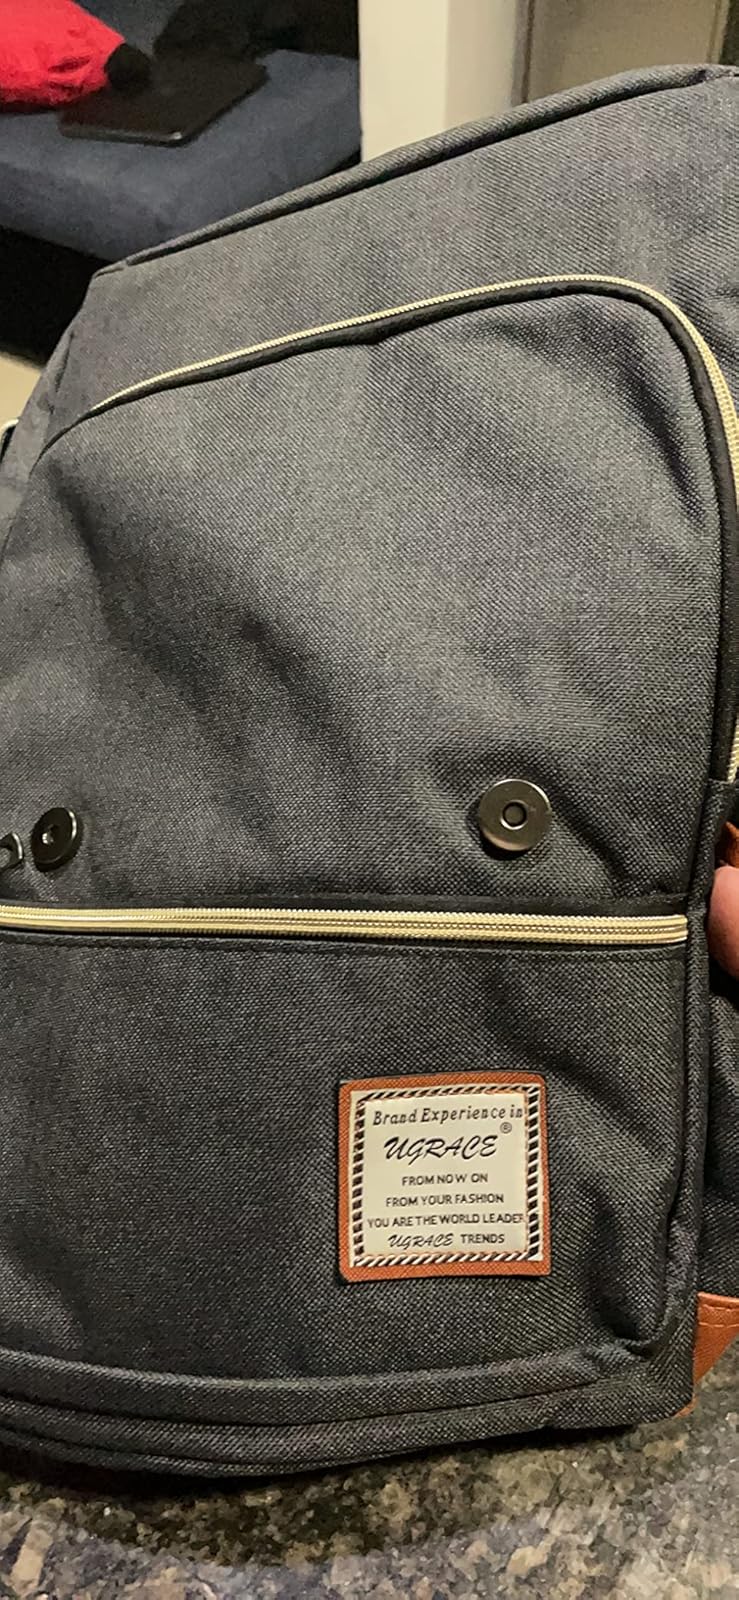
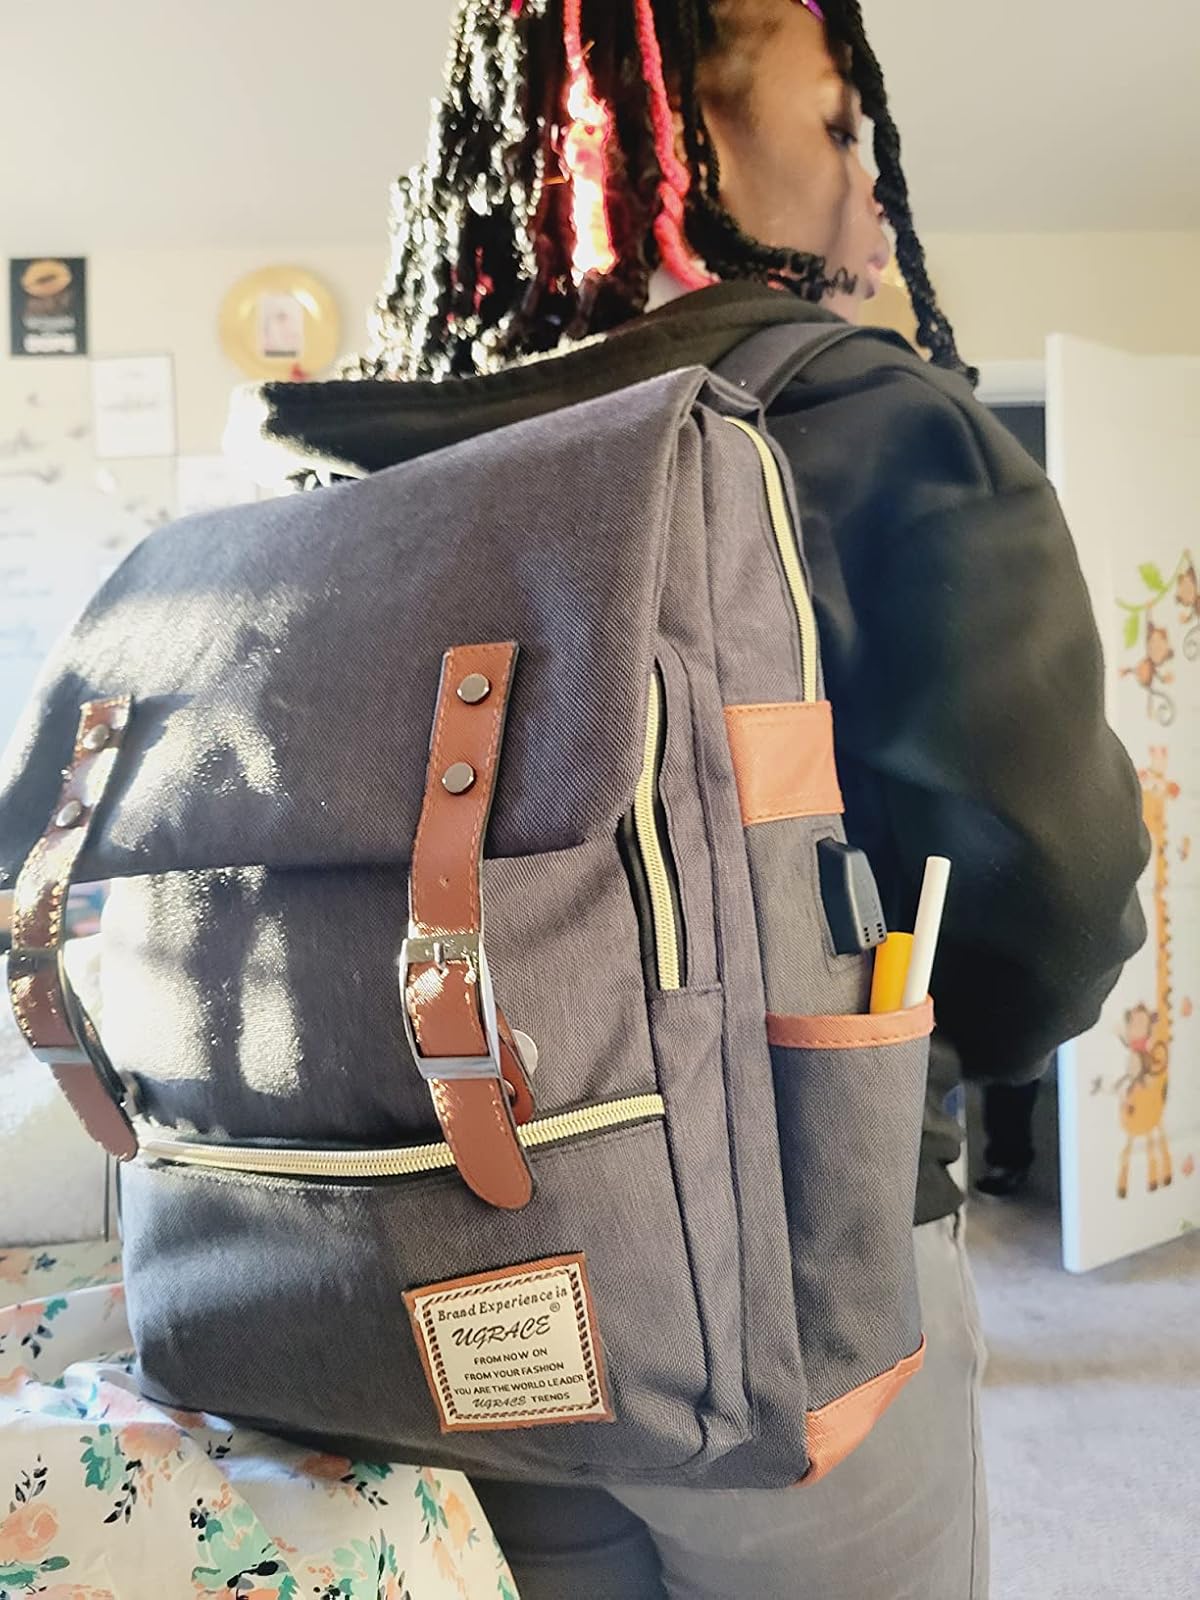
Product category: bag
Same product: yes